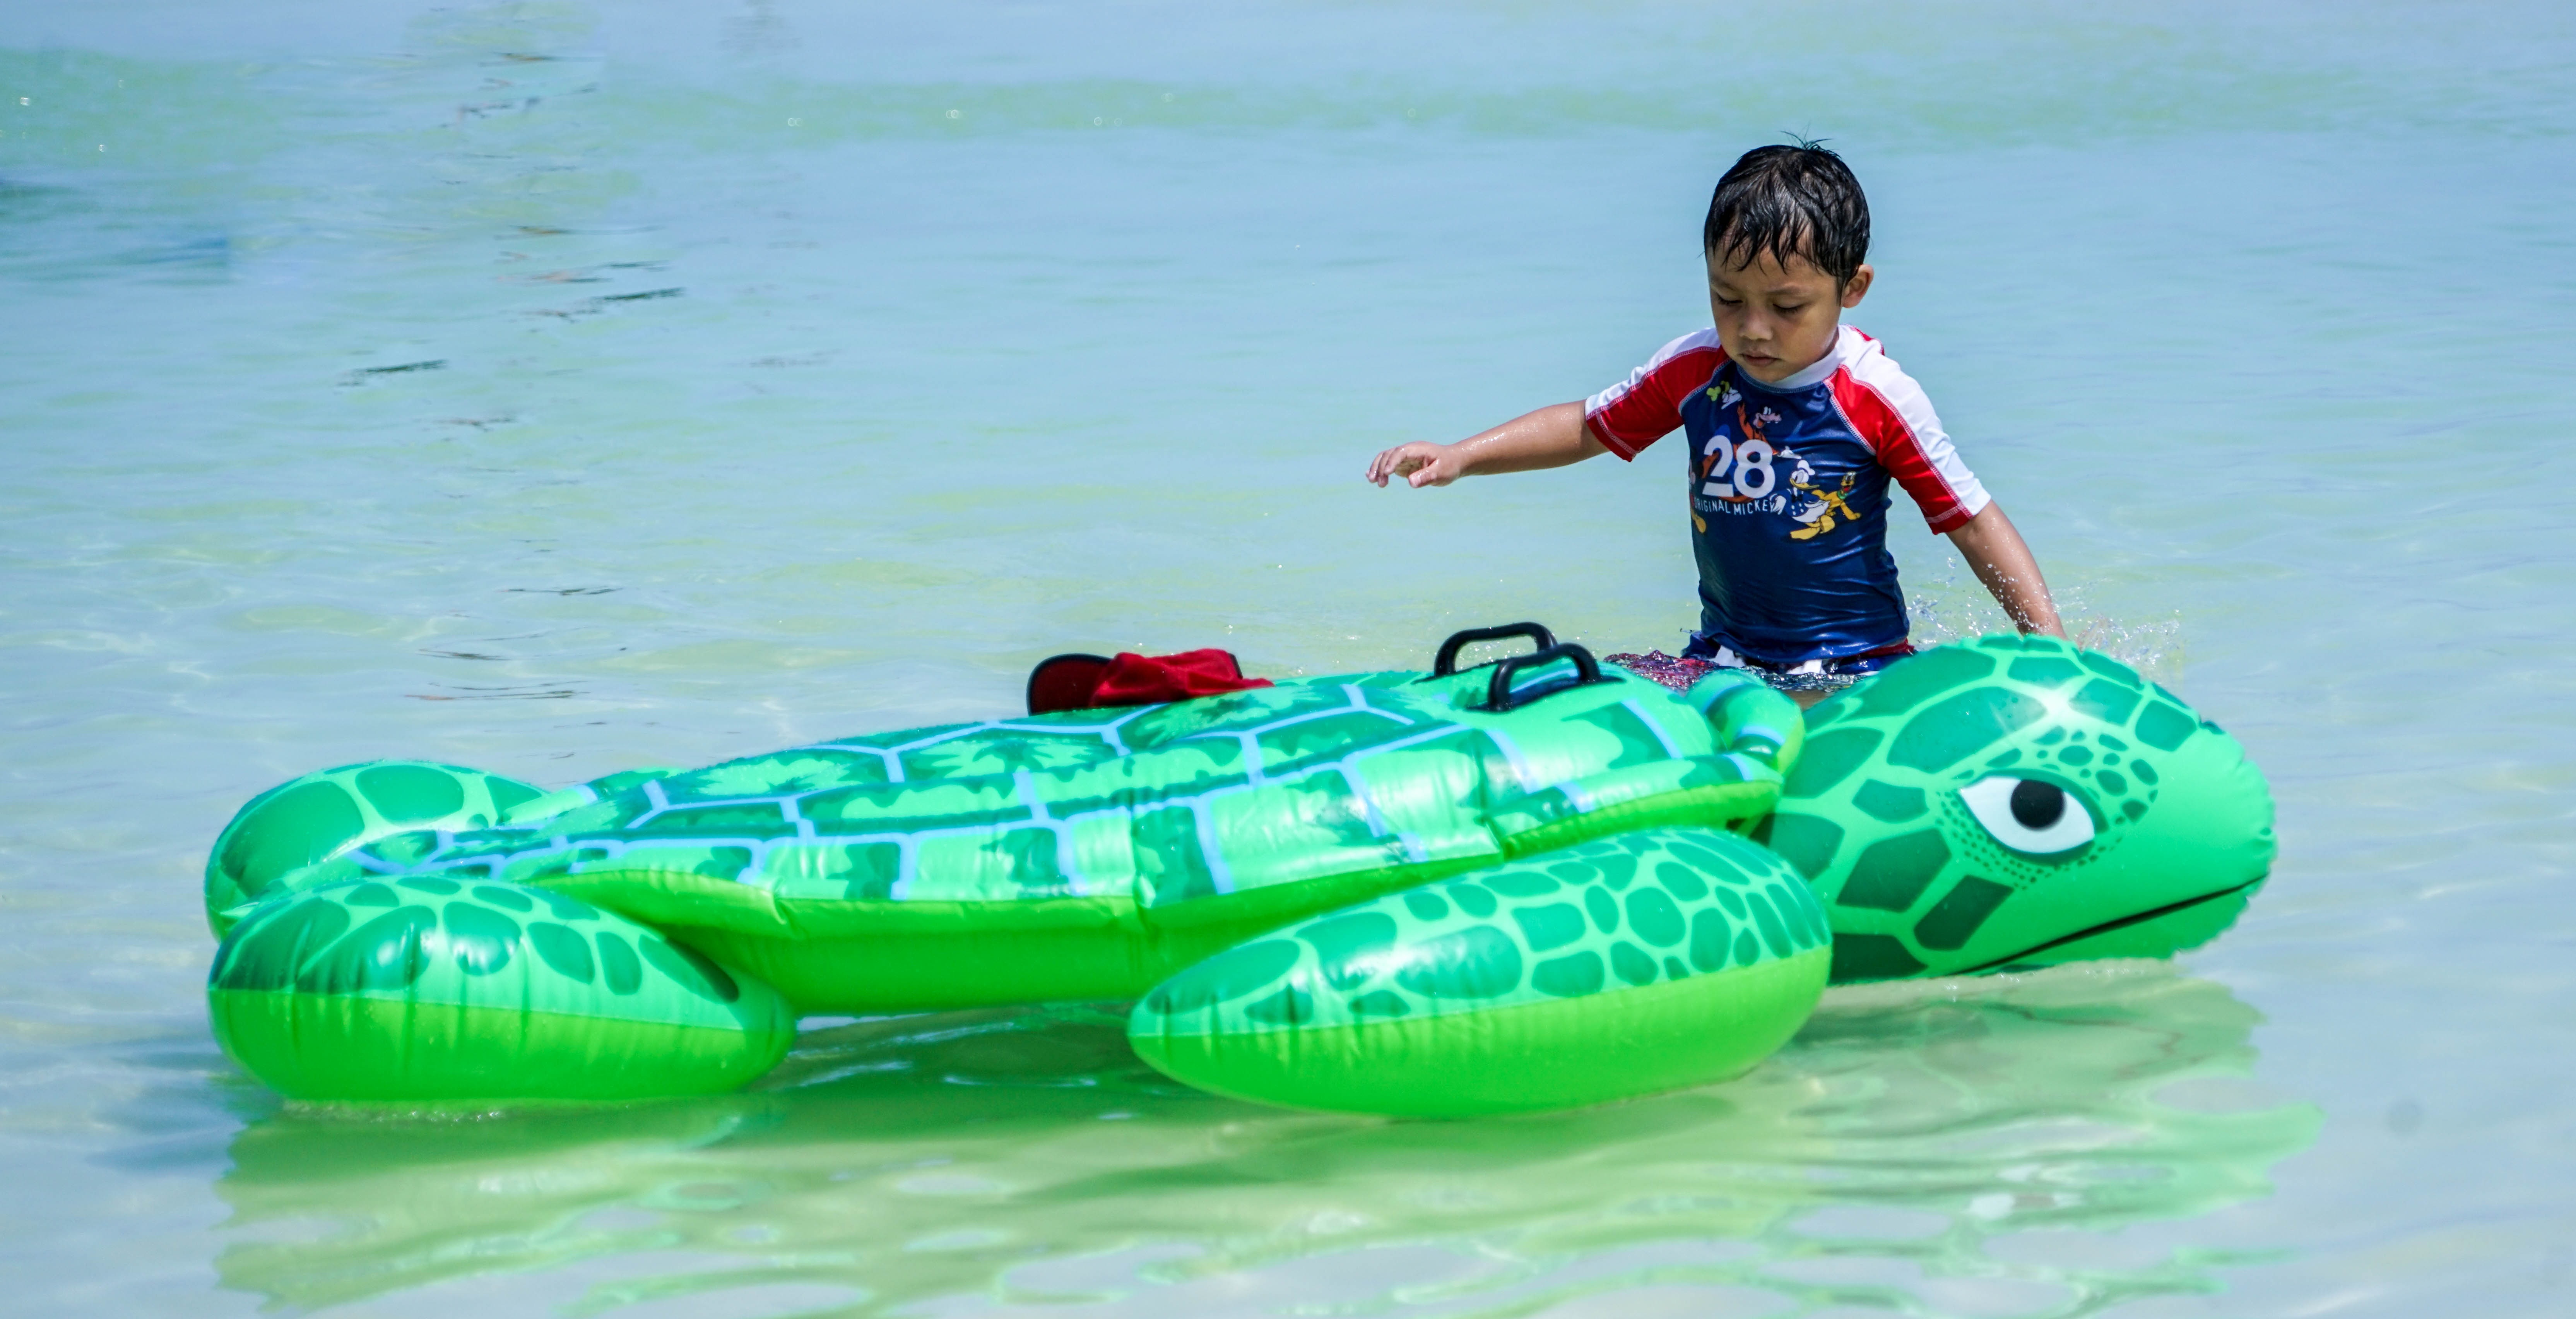
beach, sea, water, outdoor, kid, vacation, young, vehicle, tropical, holiday, child, turtle, playing, toy, fun, happy, happiness, little, caribbean, water park, tubing, inflatable, inflatable boat